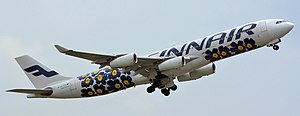
Maija Isola / Eftermæle
En Finnair Airbus A340-300 flyver malet med Isolas 'Marimekko Unikko' mønster i 2015.
Maija Sofia Isola var en finsk designer af mønstrede tekstiler og skabte over 500 mønstre inklusive Unikko. Hendes farverige designs gjorde møbel- og modevirksomheden Marimekko berømt i 1960'erne. Hun havde også en karriere som billedkunstner.